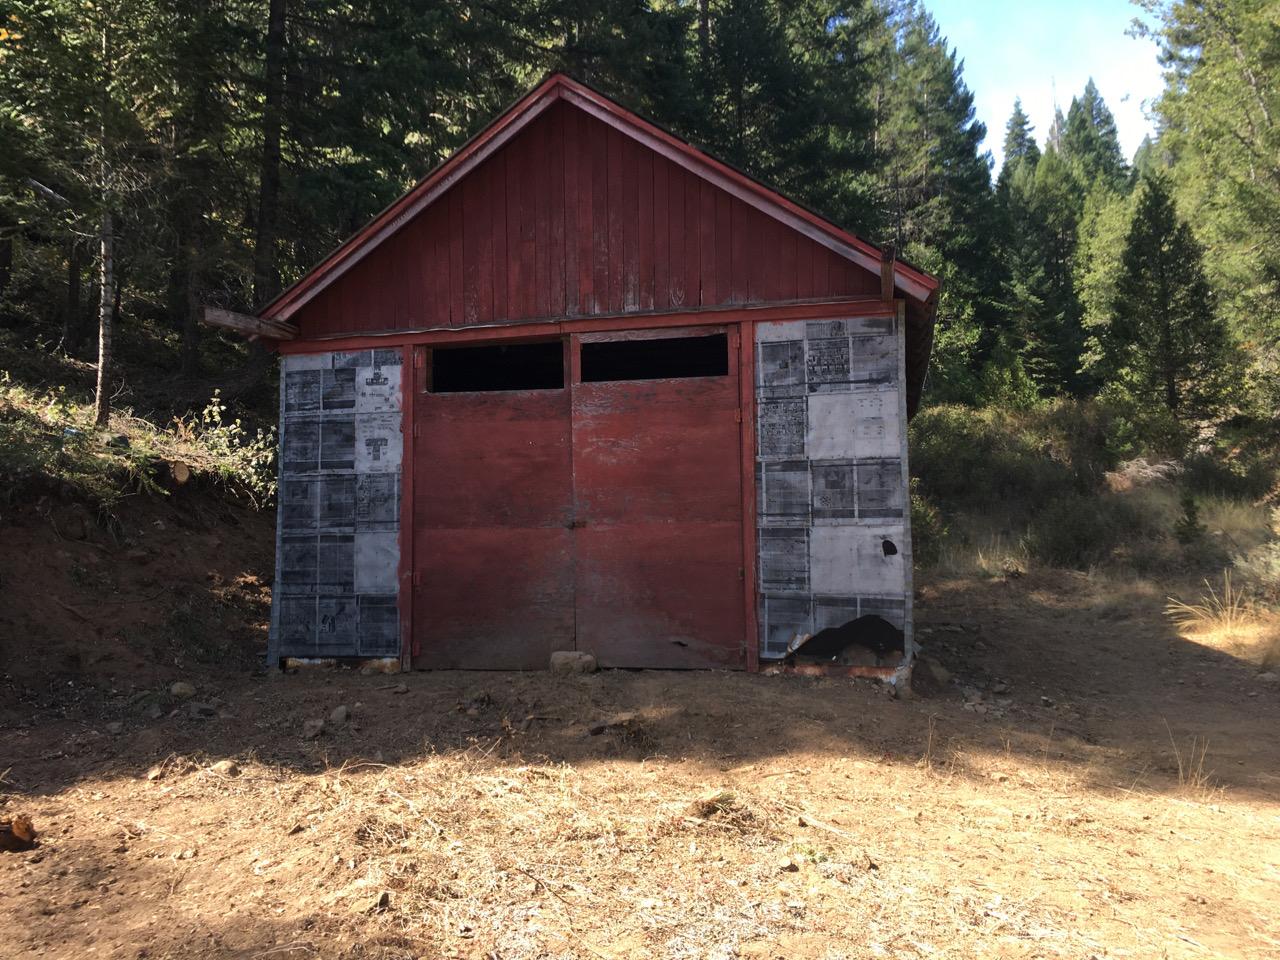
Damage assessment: no_damage